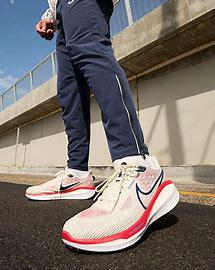
Brand: Nike
Model: Vomero 17